Teine Station

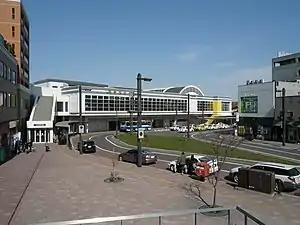
South side of Teine Station, May 2010

is a railway station in Teine-ku, Sapporo, Hokkaido, Japan, operated by Hokkaido Railway Company (JR Hokkaido). The station is numbered S07.